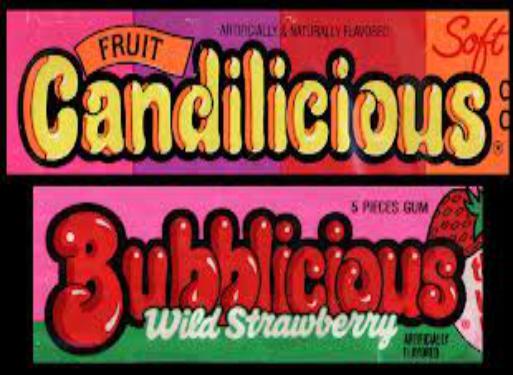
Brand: Bubblicious
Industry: Food